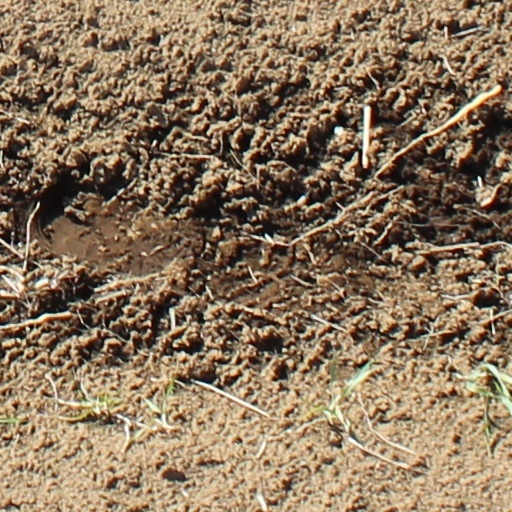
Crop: wheat